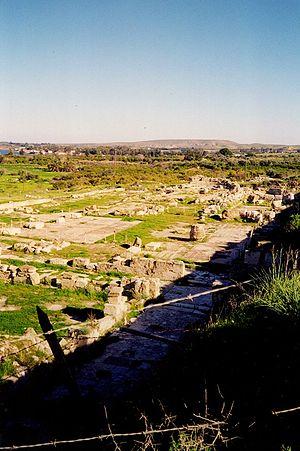
Léfka ou Lefke est une petite ville située au nord de la frontière entre la République de Chypre et la République turque de Chypre du Nord.